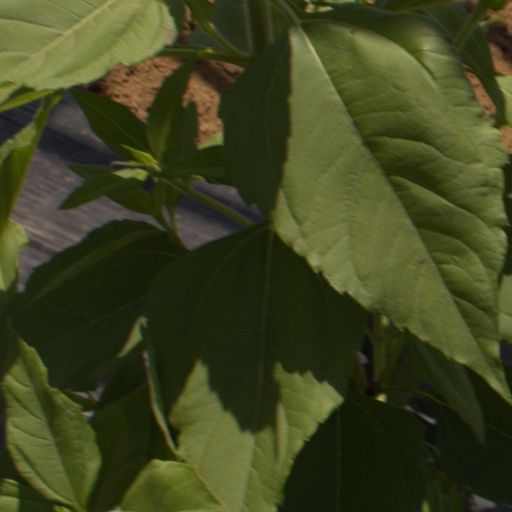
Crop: Jerusalem artichoke